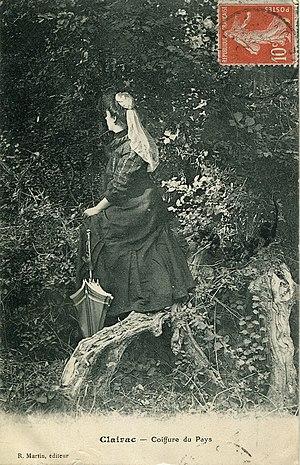
La coiffe de cette femme, représentative des coiffes locales, est particulièrement bien mise en valeur.
En France, on nomme costume traditionnel ou costume régional l'ensemble des vêtements portés dans les différentes provinces ou régions françaises.